Kílian Jornet

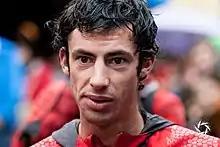

Kílian Jornet Burgada (born 27 October 1987) is a Spanish professional long-distance trail runner and ski mountaineer. Jornet has won some of the most prestigious ultramarathons, including the Ultra-Trail du Mont-Blanc multiple times, Grand Raid, Western States and Hardrock.